Olympiacos F.C.

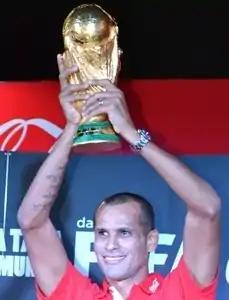
Rivaldo

Olympiacos entered the 1960s by winning the 1960 and 1961 Greek Cups, thus completing five consecutive Greek Cup wins, which is an all-time record in Greek football history. In this decade, a strong side was created with players from the late 1950s and new important players, such as , Nikos Gioutsos, , Vasilis Botinos, , , , , , Giangos Simantiris, , , , Sotiris Gavetsos, Tasos Sourounis, Vangelis Milisis, Orestis Pavlidis, Panagiotis Barbalias and last but not least the prolific goalscorer Giorgos Sideris, top-scorer in the club's history with 493 goals in 519 matches in all competitions (224 goals in 284 Greek Championship matches).